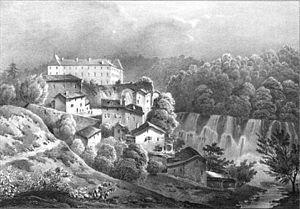
Album du Dauphiné - tome IV, litographie de Alivet, vallon du Furon. Renage.
Renage est une commune française située dans le département de l'Isère en région Auvergne-Rhône-Alpes.